Manuel Santana

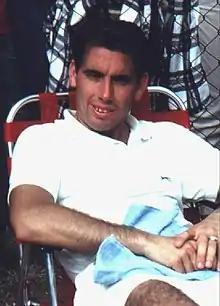
Santana in 1964

Manuel Santana Martínez (10 May 1938 – 11 December 2021), also known as Manolo Santana, was a Spanish tennis player. He was ranked as amateur world No. 1 in 1965 by Ned Potter and in 1966 by Lance Tingay and Sport In The USSR.